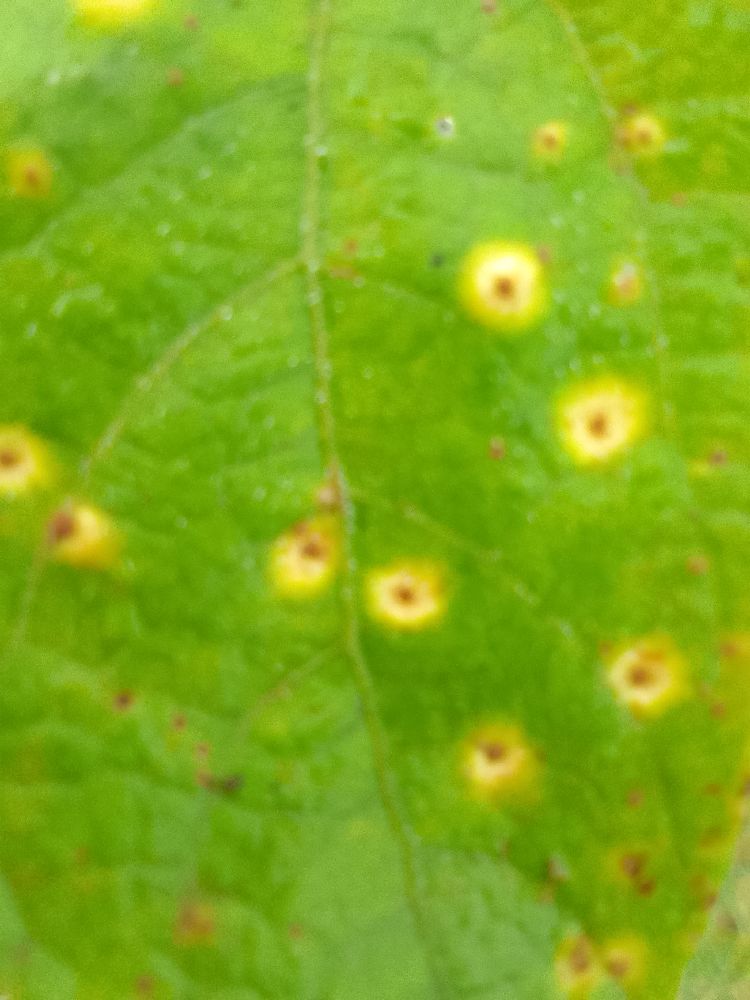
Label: rust